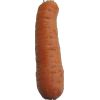
Label: carrot